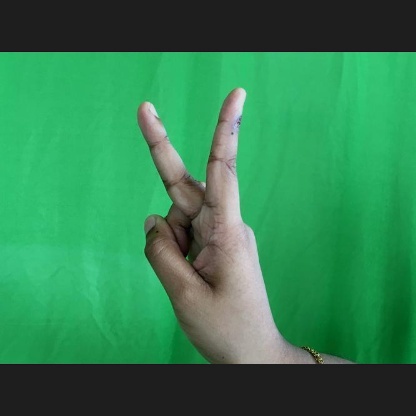
Mudra: Katrimukha